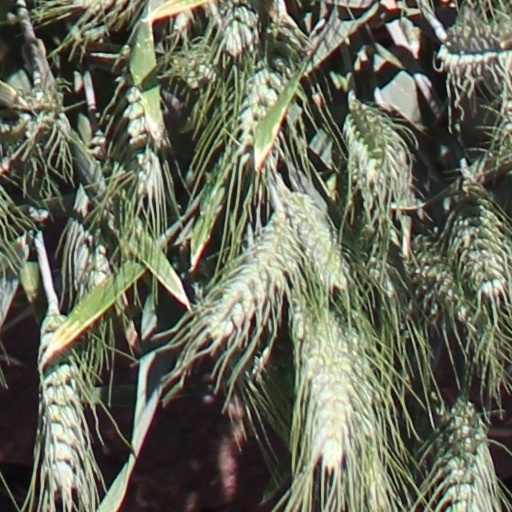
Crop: wheat